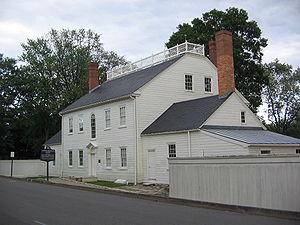
Photographie de la façade arrière (située au nord-ouest) de la Joseph Priestley House de Northumberland en Pennsylvanie, vue depuis la Priestley Avenue. On peut y voir le panneau de la Pennsylvania Historical and Museum Commission state historcial, le laboratoire, à gauche du corps du bâtiment et les cuisines à droite.